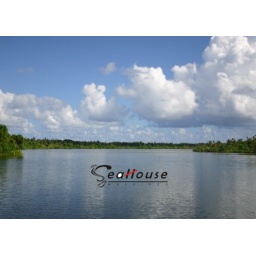
&amp;quot; Bandaara kulhi&amp;quot; One of the fresh water lake in Fuvahmulah..